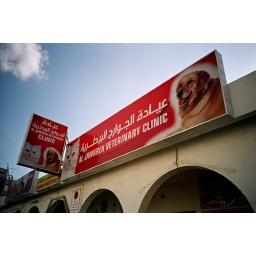
Amazing street near the animal market with more than 10 clinics for pets, this is just one of them.